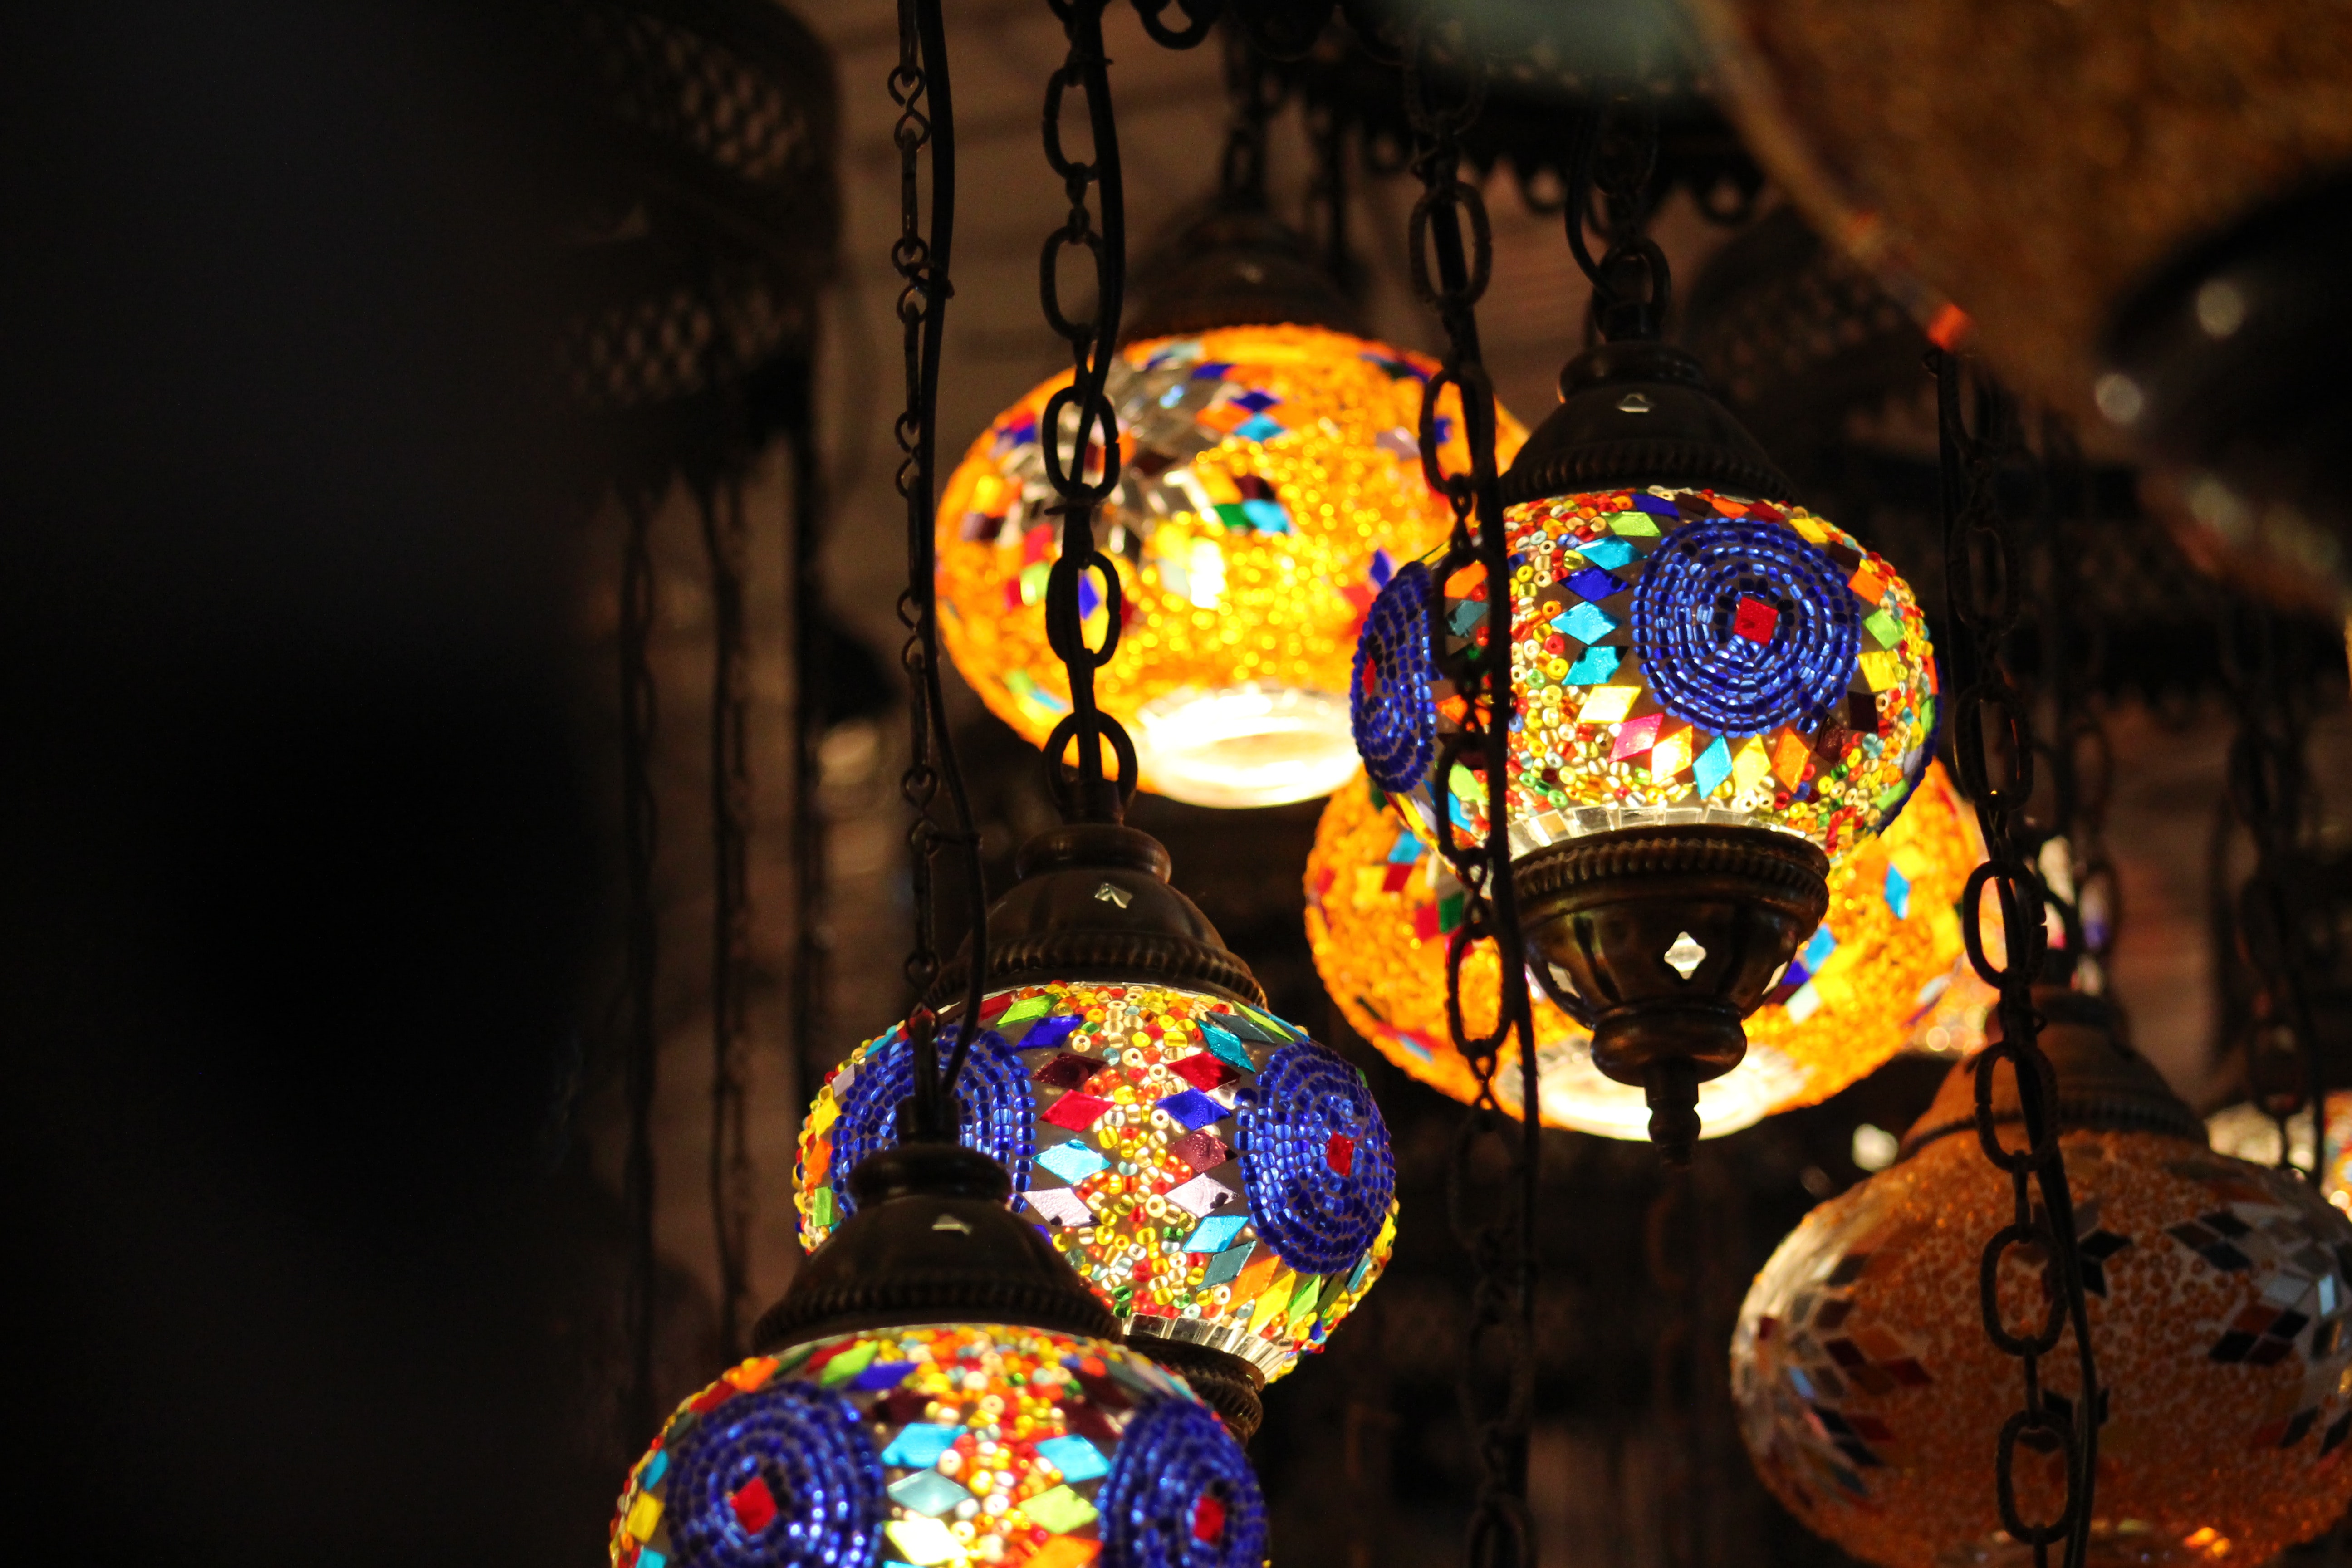
lighting, light fixture, lighting accessory, glass, lamp, stained glass, ceiling, nightlight, chandelier, interior design, lampshade